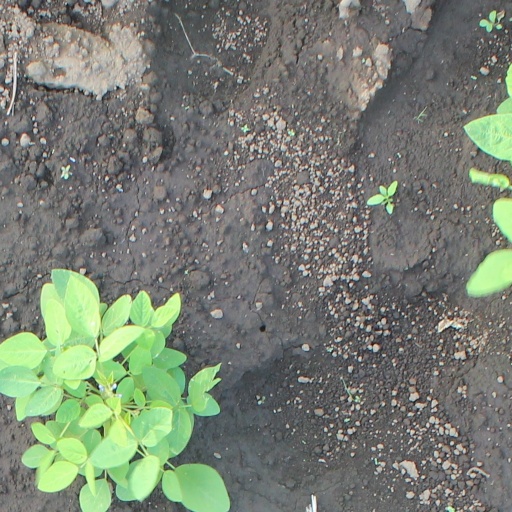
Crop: soybean